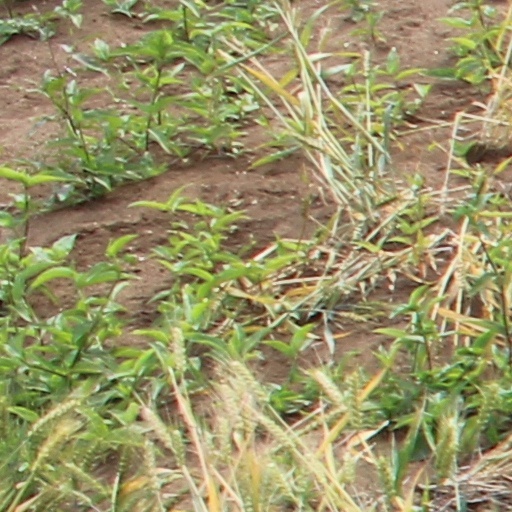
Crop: wheat